Nathaniel G. S. Hart

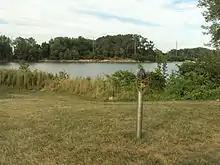
Lewis' River Raisin crossing – First Battle

During the First Battle of Frenchtown on January 18, 1813, the American forces under Lt. Colonel William Lewis were successful in forcing the retreat of the small British force stationed there. The British commander of the Fort Malden garrison in Amherstburg, Colonel Henry Procter, made plans to take back Frenchtown and he ordered troops to the area.